Italian ironclad Ruggiero di Lauria

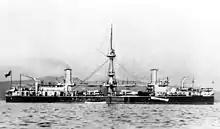
"Ruggiero di Lauria"

"Ruggiero di Lauria" was laid down at the Regio Cantiere di Castellammare di Stabia shipyard on 3 August 1881 and launched on 9 August 1884. She was not completed for another three and a half years, her construction finally being finished on 1 February 1888. Because of the rapid pace of naval technological development in the late 19th century, her lengthy construction period meant that she was an obsolete design by the time she entered service. The year after she entered service, the British began building the , the first pre-dreadnought battleships, which marked a significant step forward in capital ship design. In addition, technological progress, particularly in armor production techniques—first Harvey armor and then Krupp armor—rapidly rendered older vessels like "Ruggiero di Lauria" obsolete.